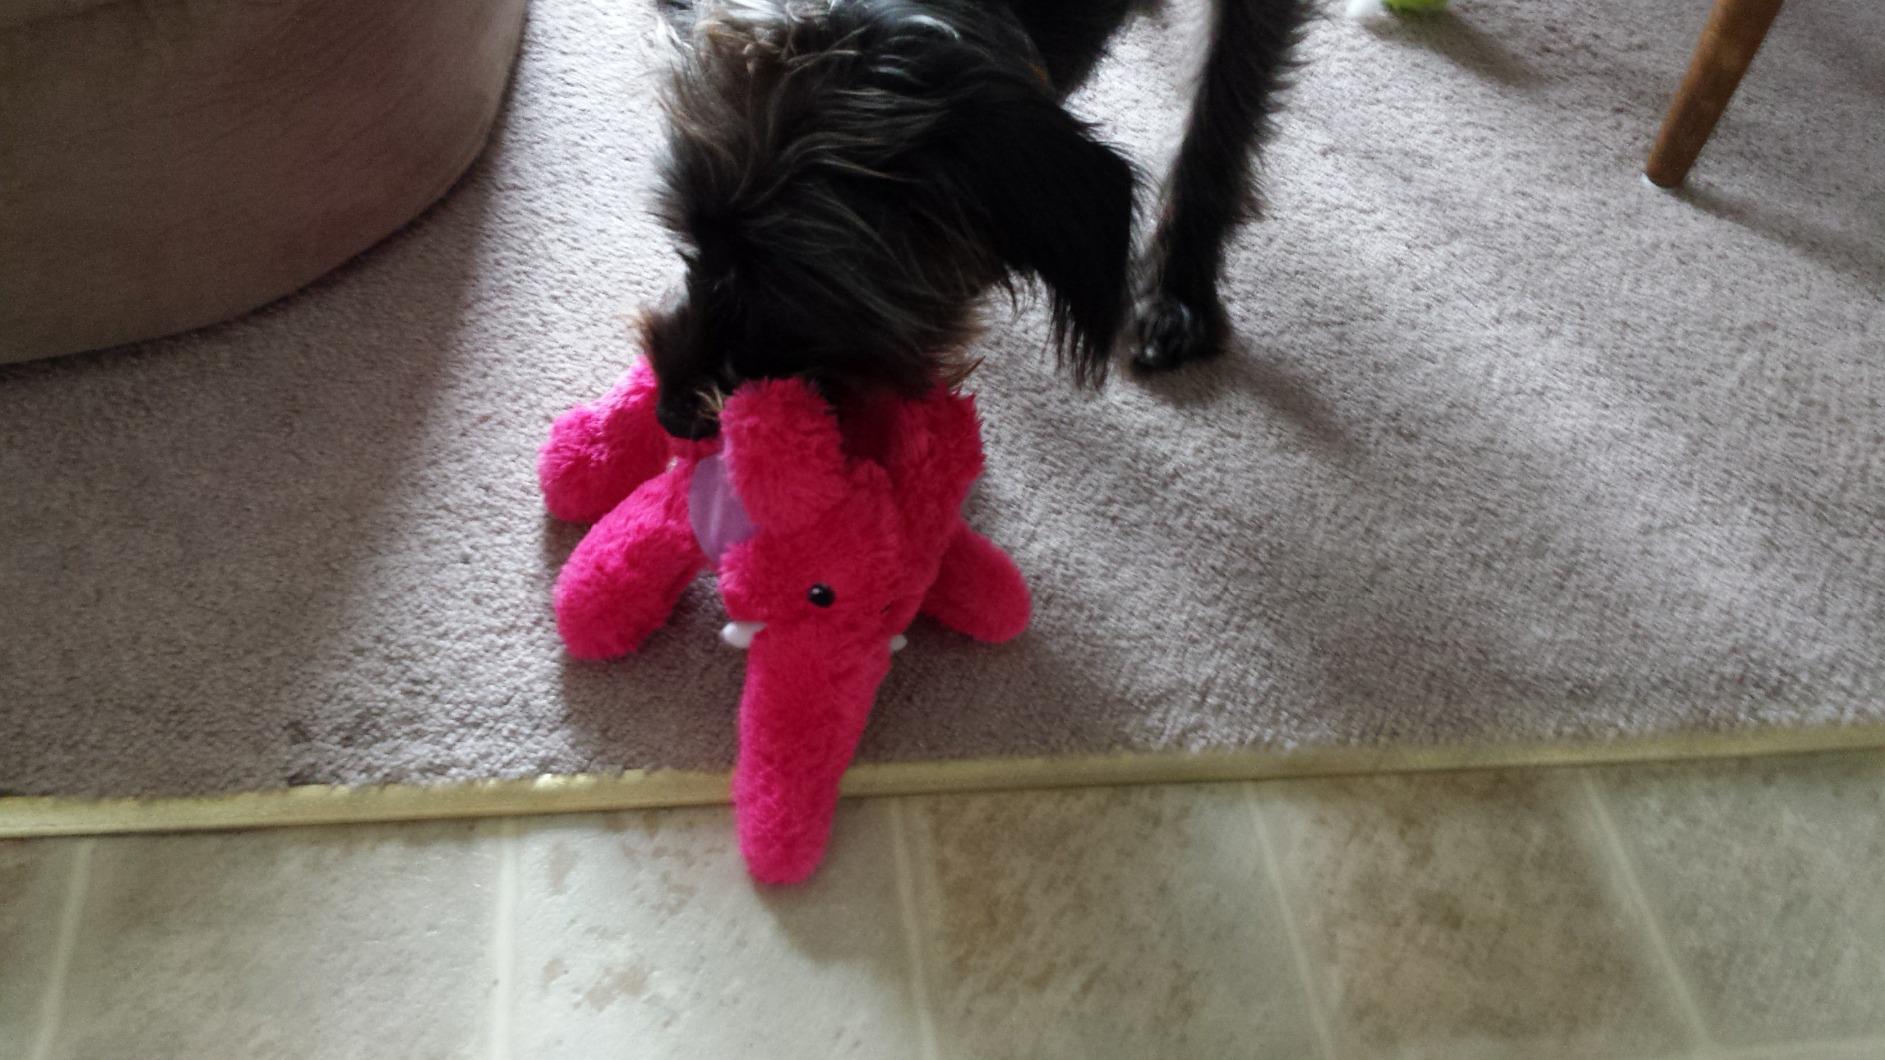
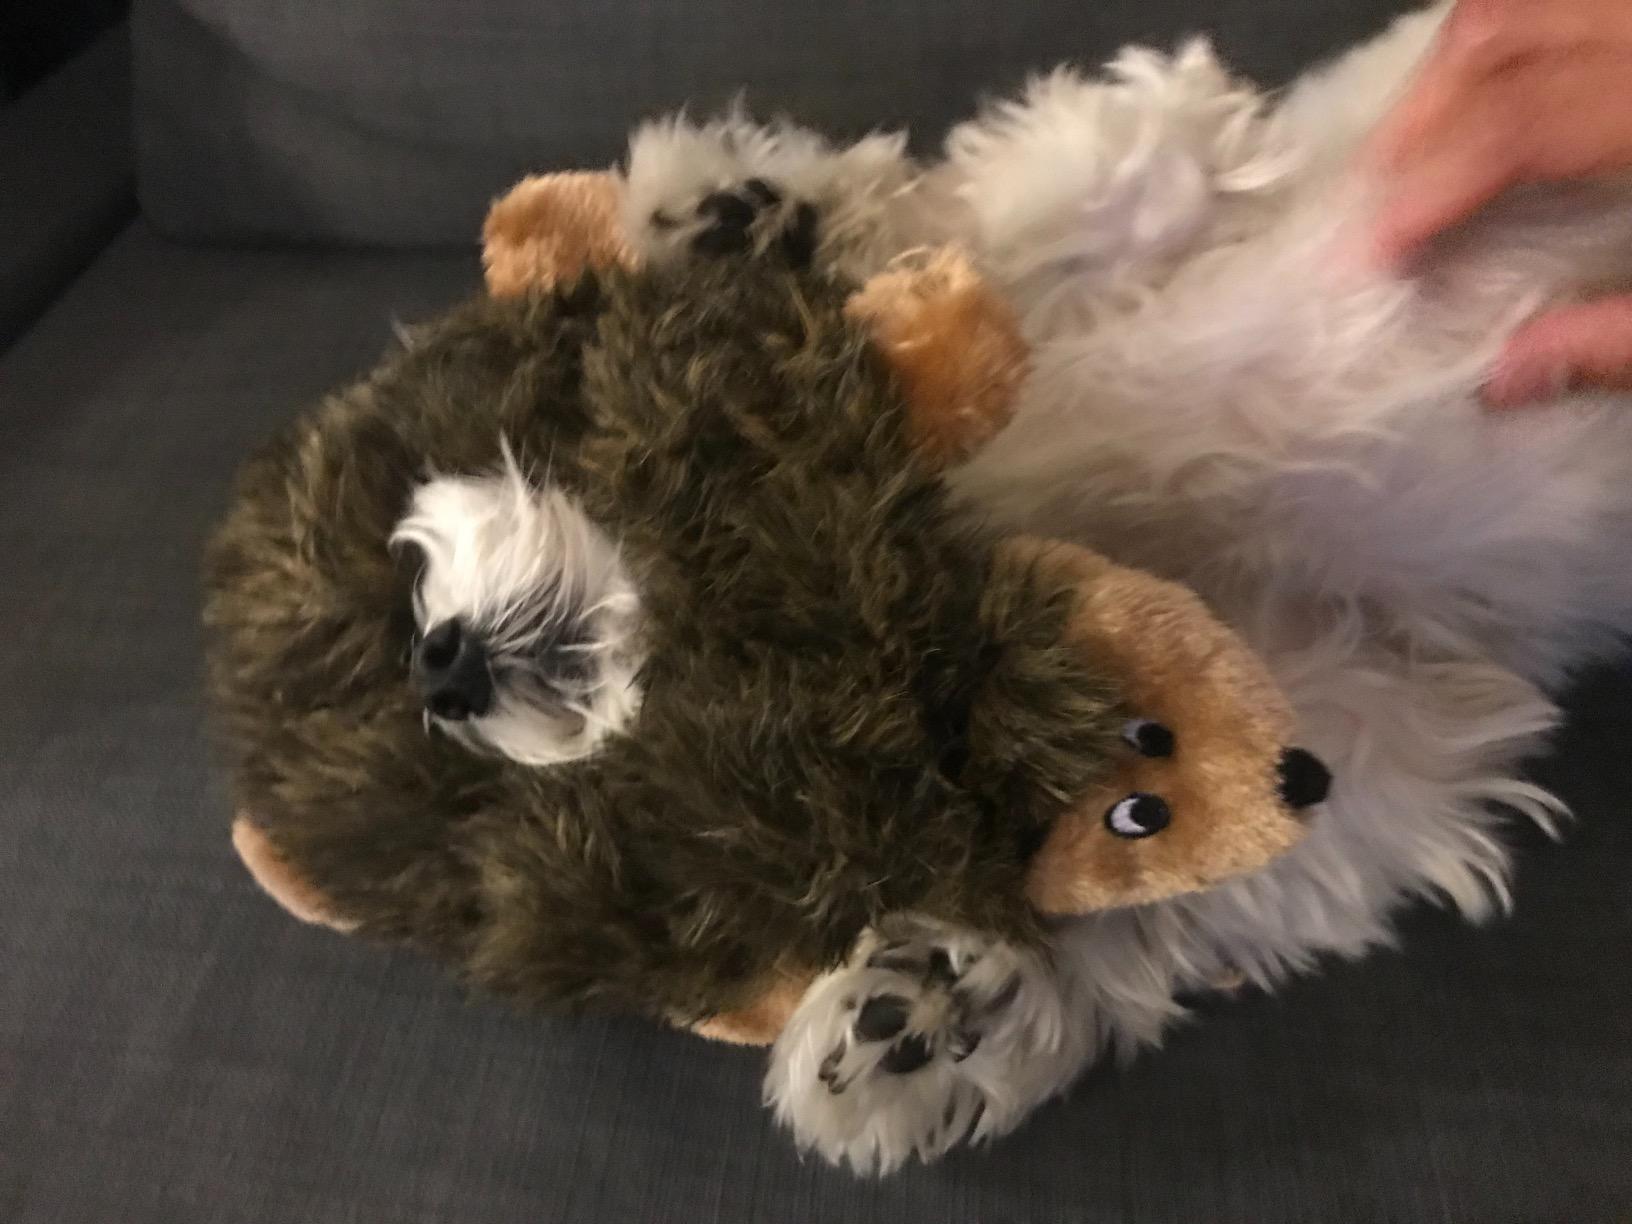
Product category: items_toy
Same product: no